Ceará Sporting Club

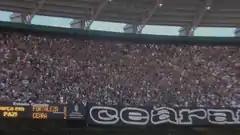
Ceará supporters at the Estádio Governador Plácido Aderaldo Castelo (Castelão)

Ceará's home venue is Estádio Carlos de Alencar Pinto, capacity 3,000, but the team also plays at Estadio Castelão for big games and finals, which has a capacity of 60,326, and at Presidente Vargas Stadium, which has a 22,228 capacity.